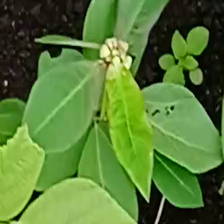
Weed species: Moti_dudhi(Euphorbia_geneculata_L)